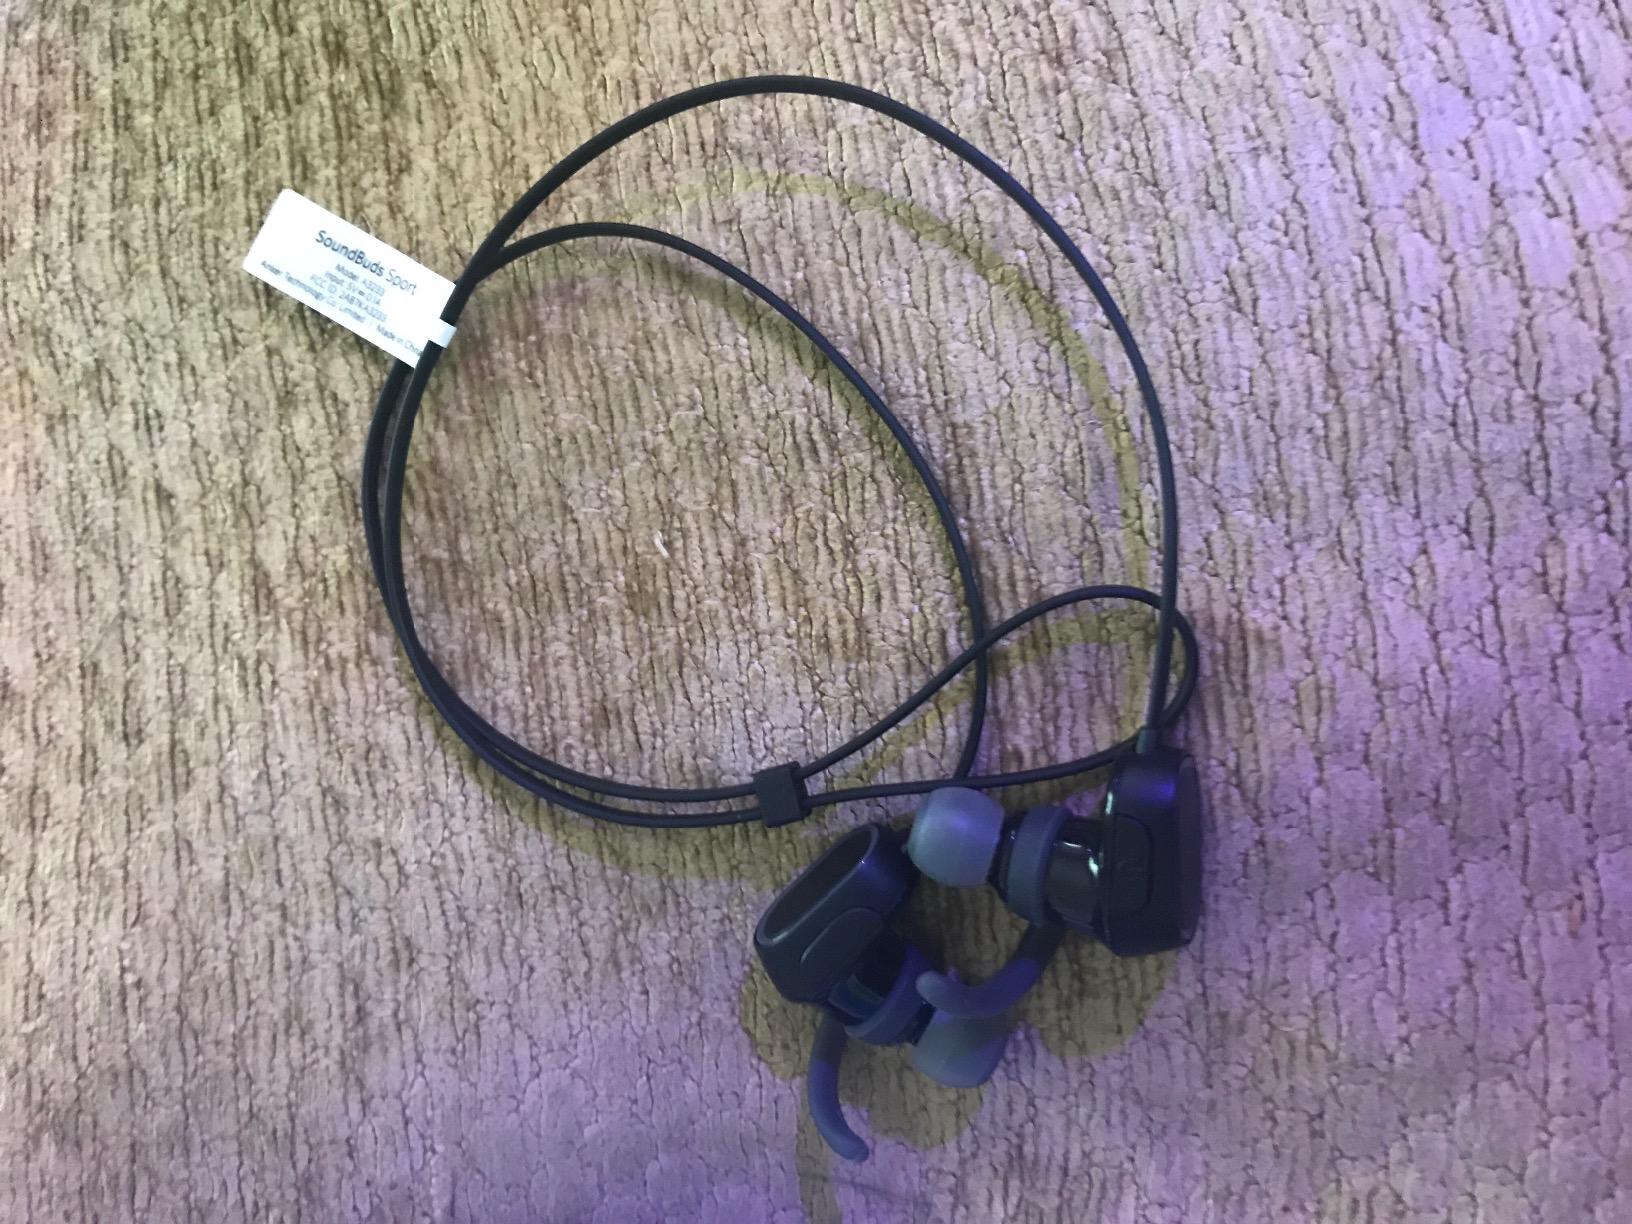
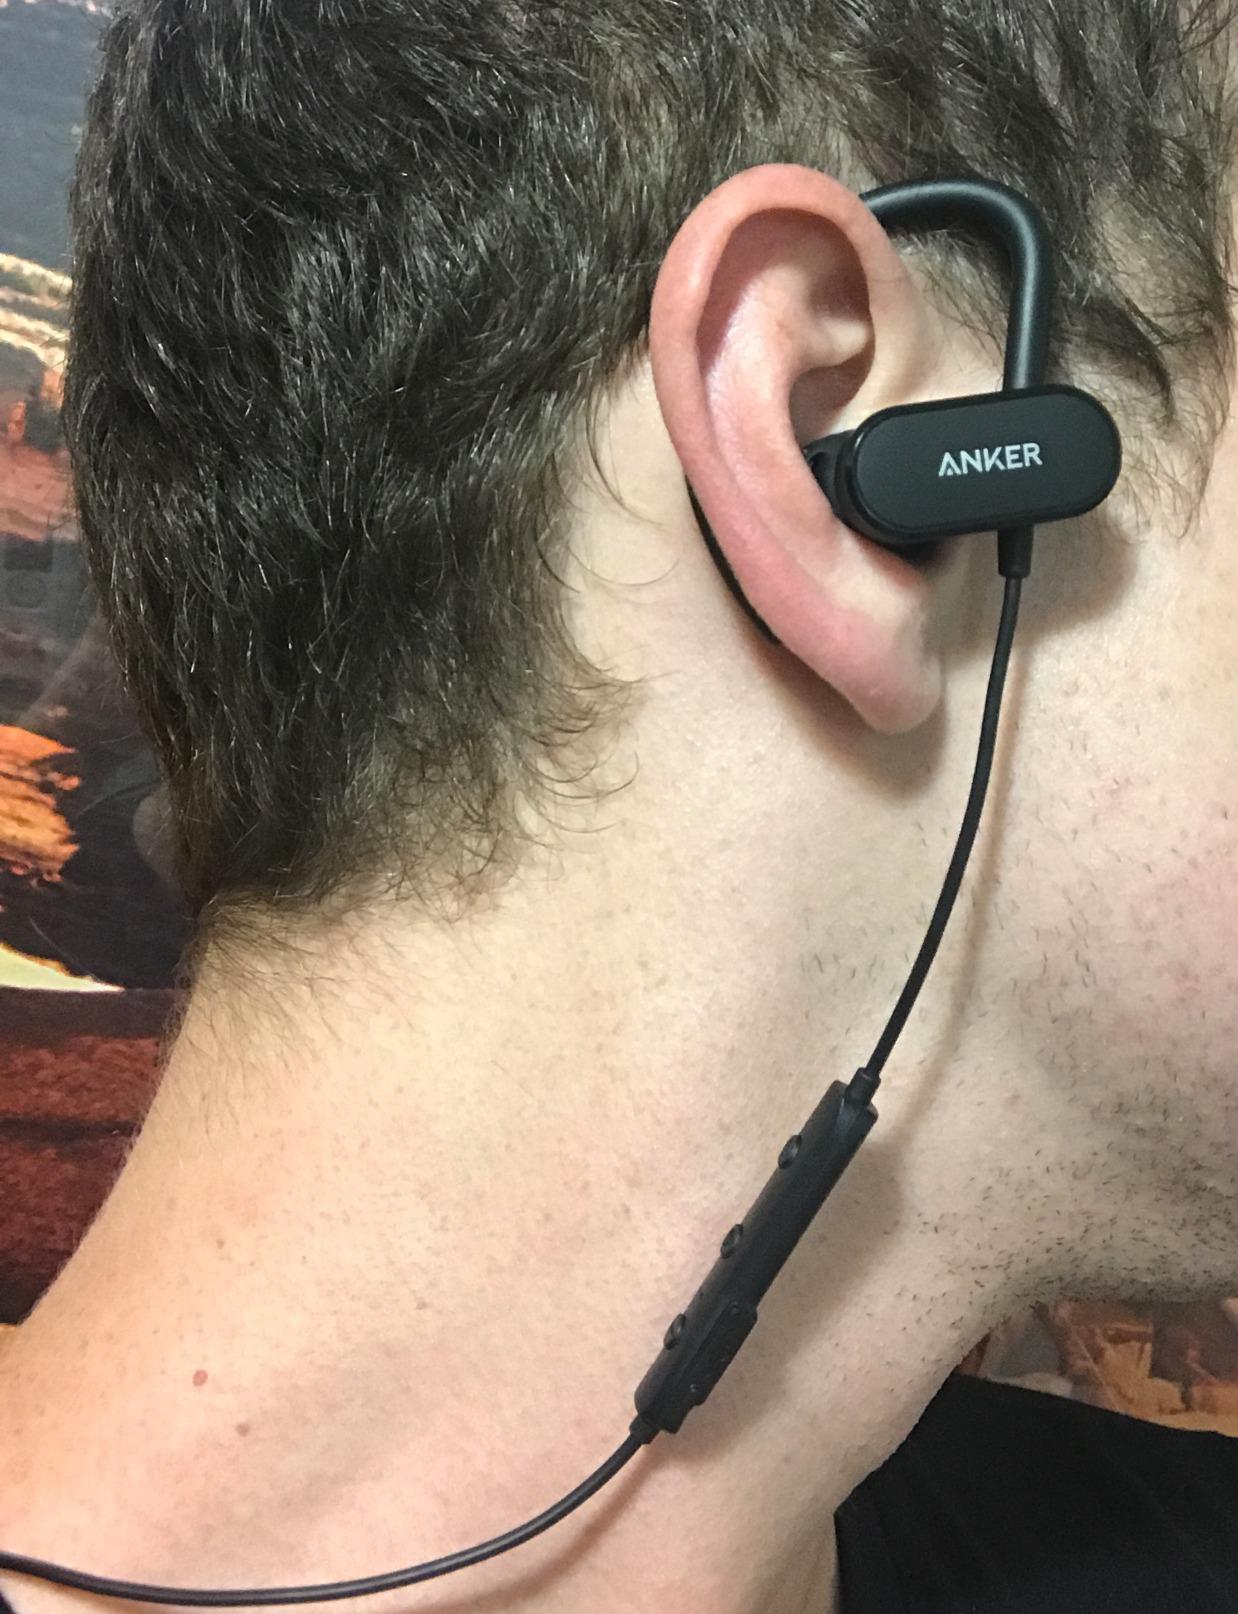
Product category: headphones
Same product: no